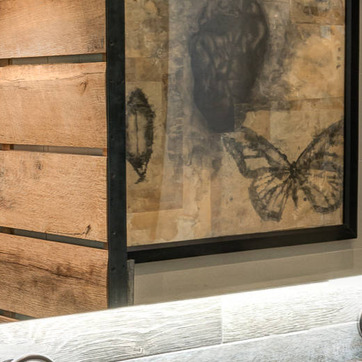
Material: mirror